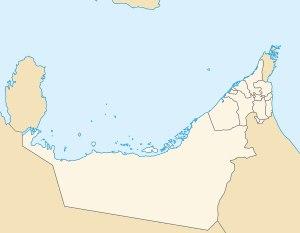
La frontière entre l'Arabie saoudite et les Émirats arabes unis est la frontière séparant l'Arabie saoudite et les Émirats arabes unis.